You Need to Calm Down

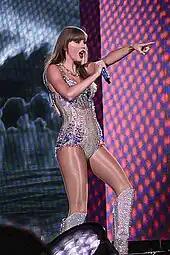
Swift in a sparkling bodysuit

Swift performed the song live for the first time at the Amazon Prime Day Concert on July 10, 2019. On August 22, she performed the song at a "Good Morning America" concert in Central Park. The next day, she performed an acoustic rendition of the song at a SiriusXM Town Hall. She also performed it at the 2019 MTV Video Music Awards along with "Lover" and included the song in her setlist for BBC Radio 1's Live Lounge on September 2. On September 9, Swift performed the song at the "City of Lover" one-off concert in Paris, France; this concert live version was released to digital music and music streaming platforms on May 17, 2020. While promoting "Lover", Swift performed the song at the We Can Survive charity concert in Los Angeles on October 19, at the Alibaba Singles' Day Gala in Shanghai, China on November 10, at Capital FM's Jingle Bell Ball 2019 in London on December 8, and at iHeartRadio Z100's Jingle Ball in New York City on December 13. Swift included "You Need to Calm Down" on the set list of her sixth headlining concert tour, the Eras Tour (2023–2024) with the first verse being omitted.